Sky position (RA, Dec in degrees): 331.026, 0.2186
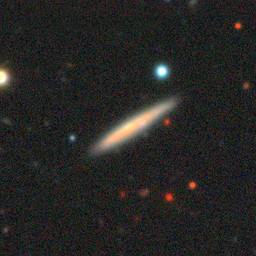
Galaxy morphology: Edge-on Galaxies without Bulge